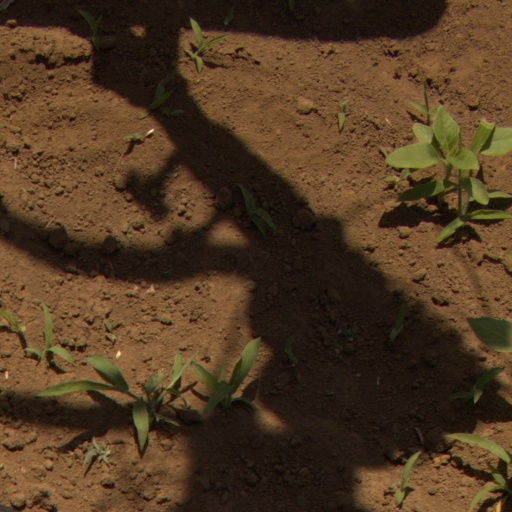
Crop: Jerusalem artichoke